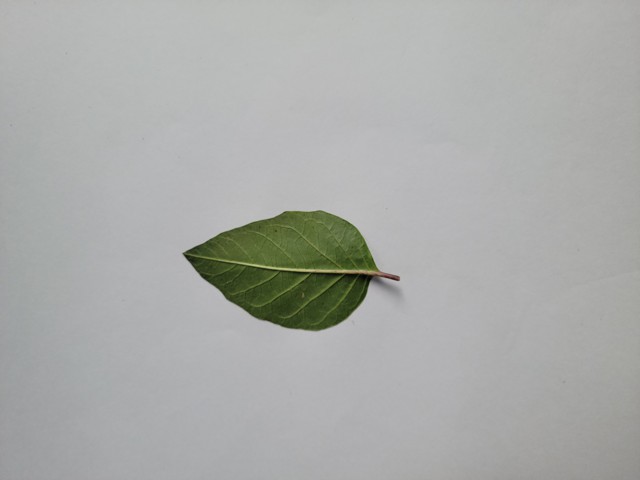
Plant: kalodhutura